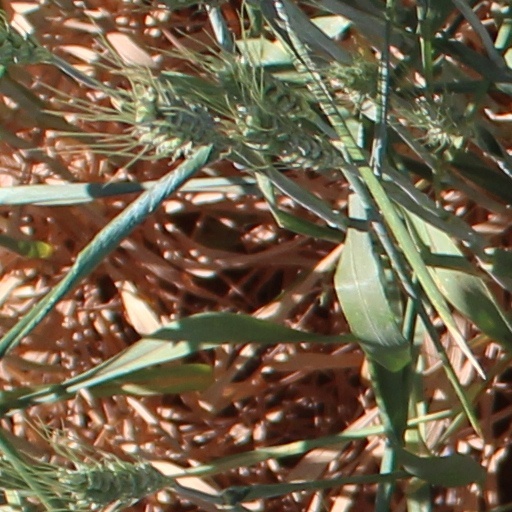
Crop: wheat